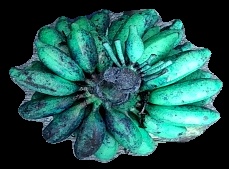
Variety: rasbale
Grade: grade3